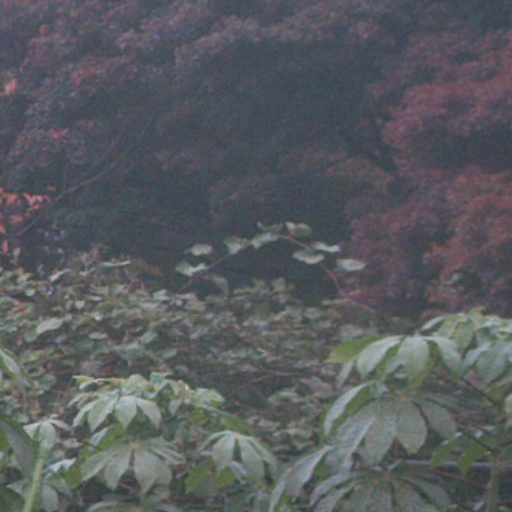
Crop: cassava